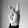
ASL letter: K